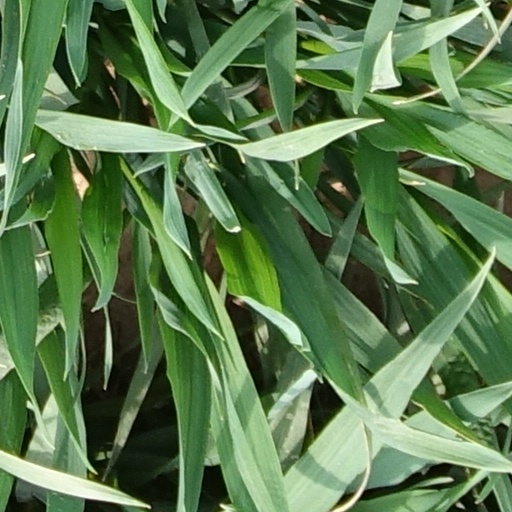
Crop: wheat